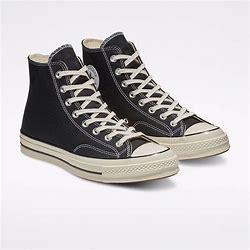
Brand: Converse
Model: Chuck 70 Hi